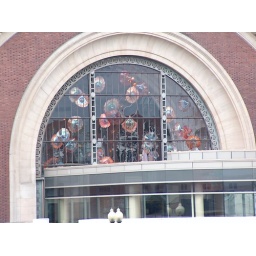
the main window of the train station in Tacoma